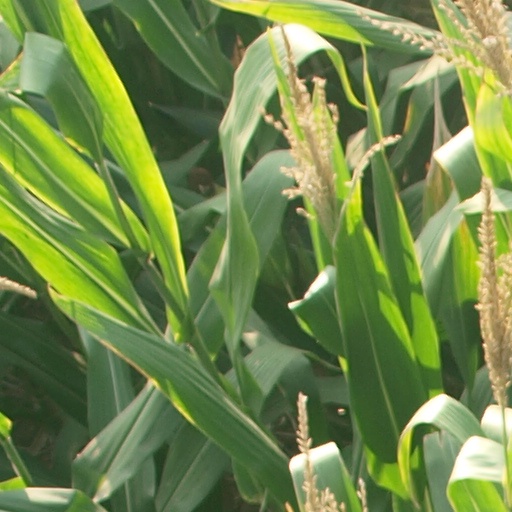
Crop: maize; corn